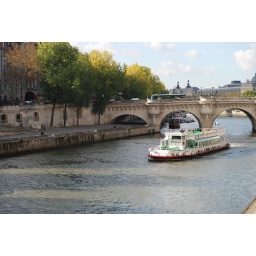
Monohull river bus above Pont Neuf